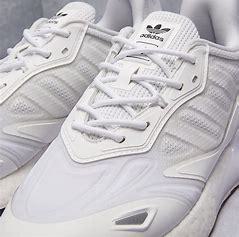
Brand: Adidas
Model: ZX 2K Boost 2